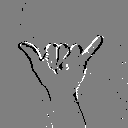
ASL letter: y